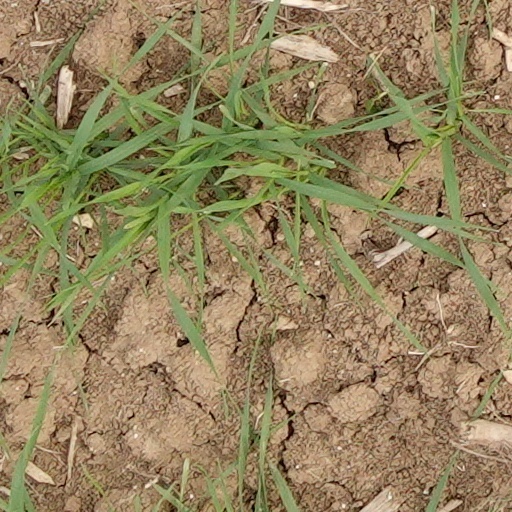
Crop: wheat